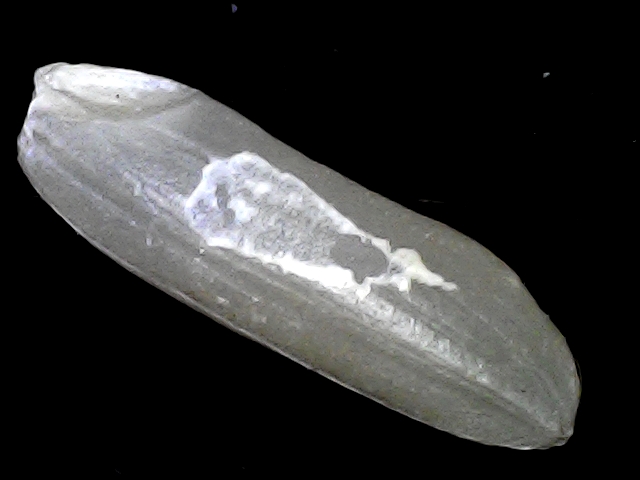
Rice variety: BRRI67